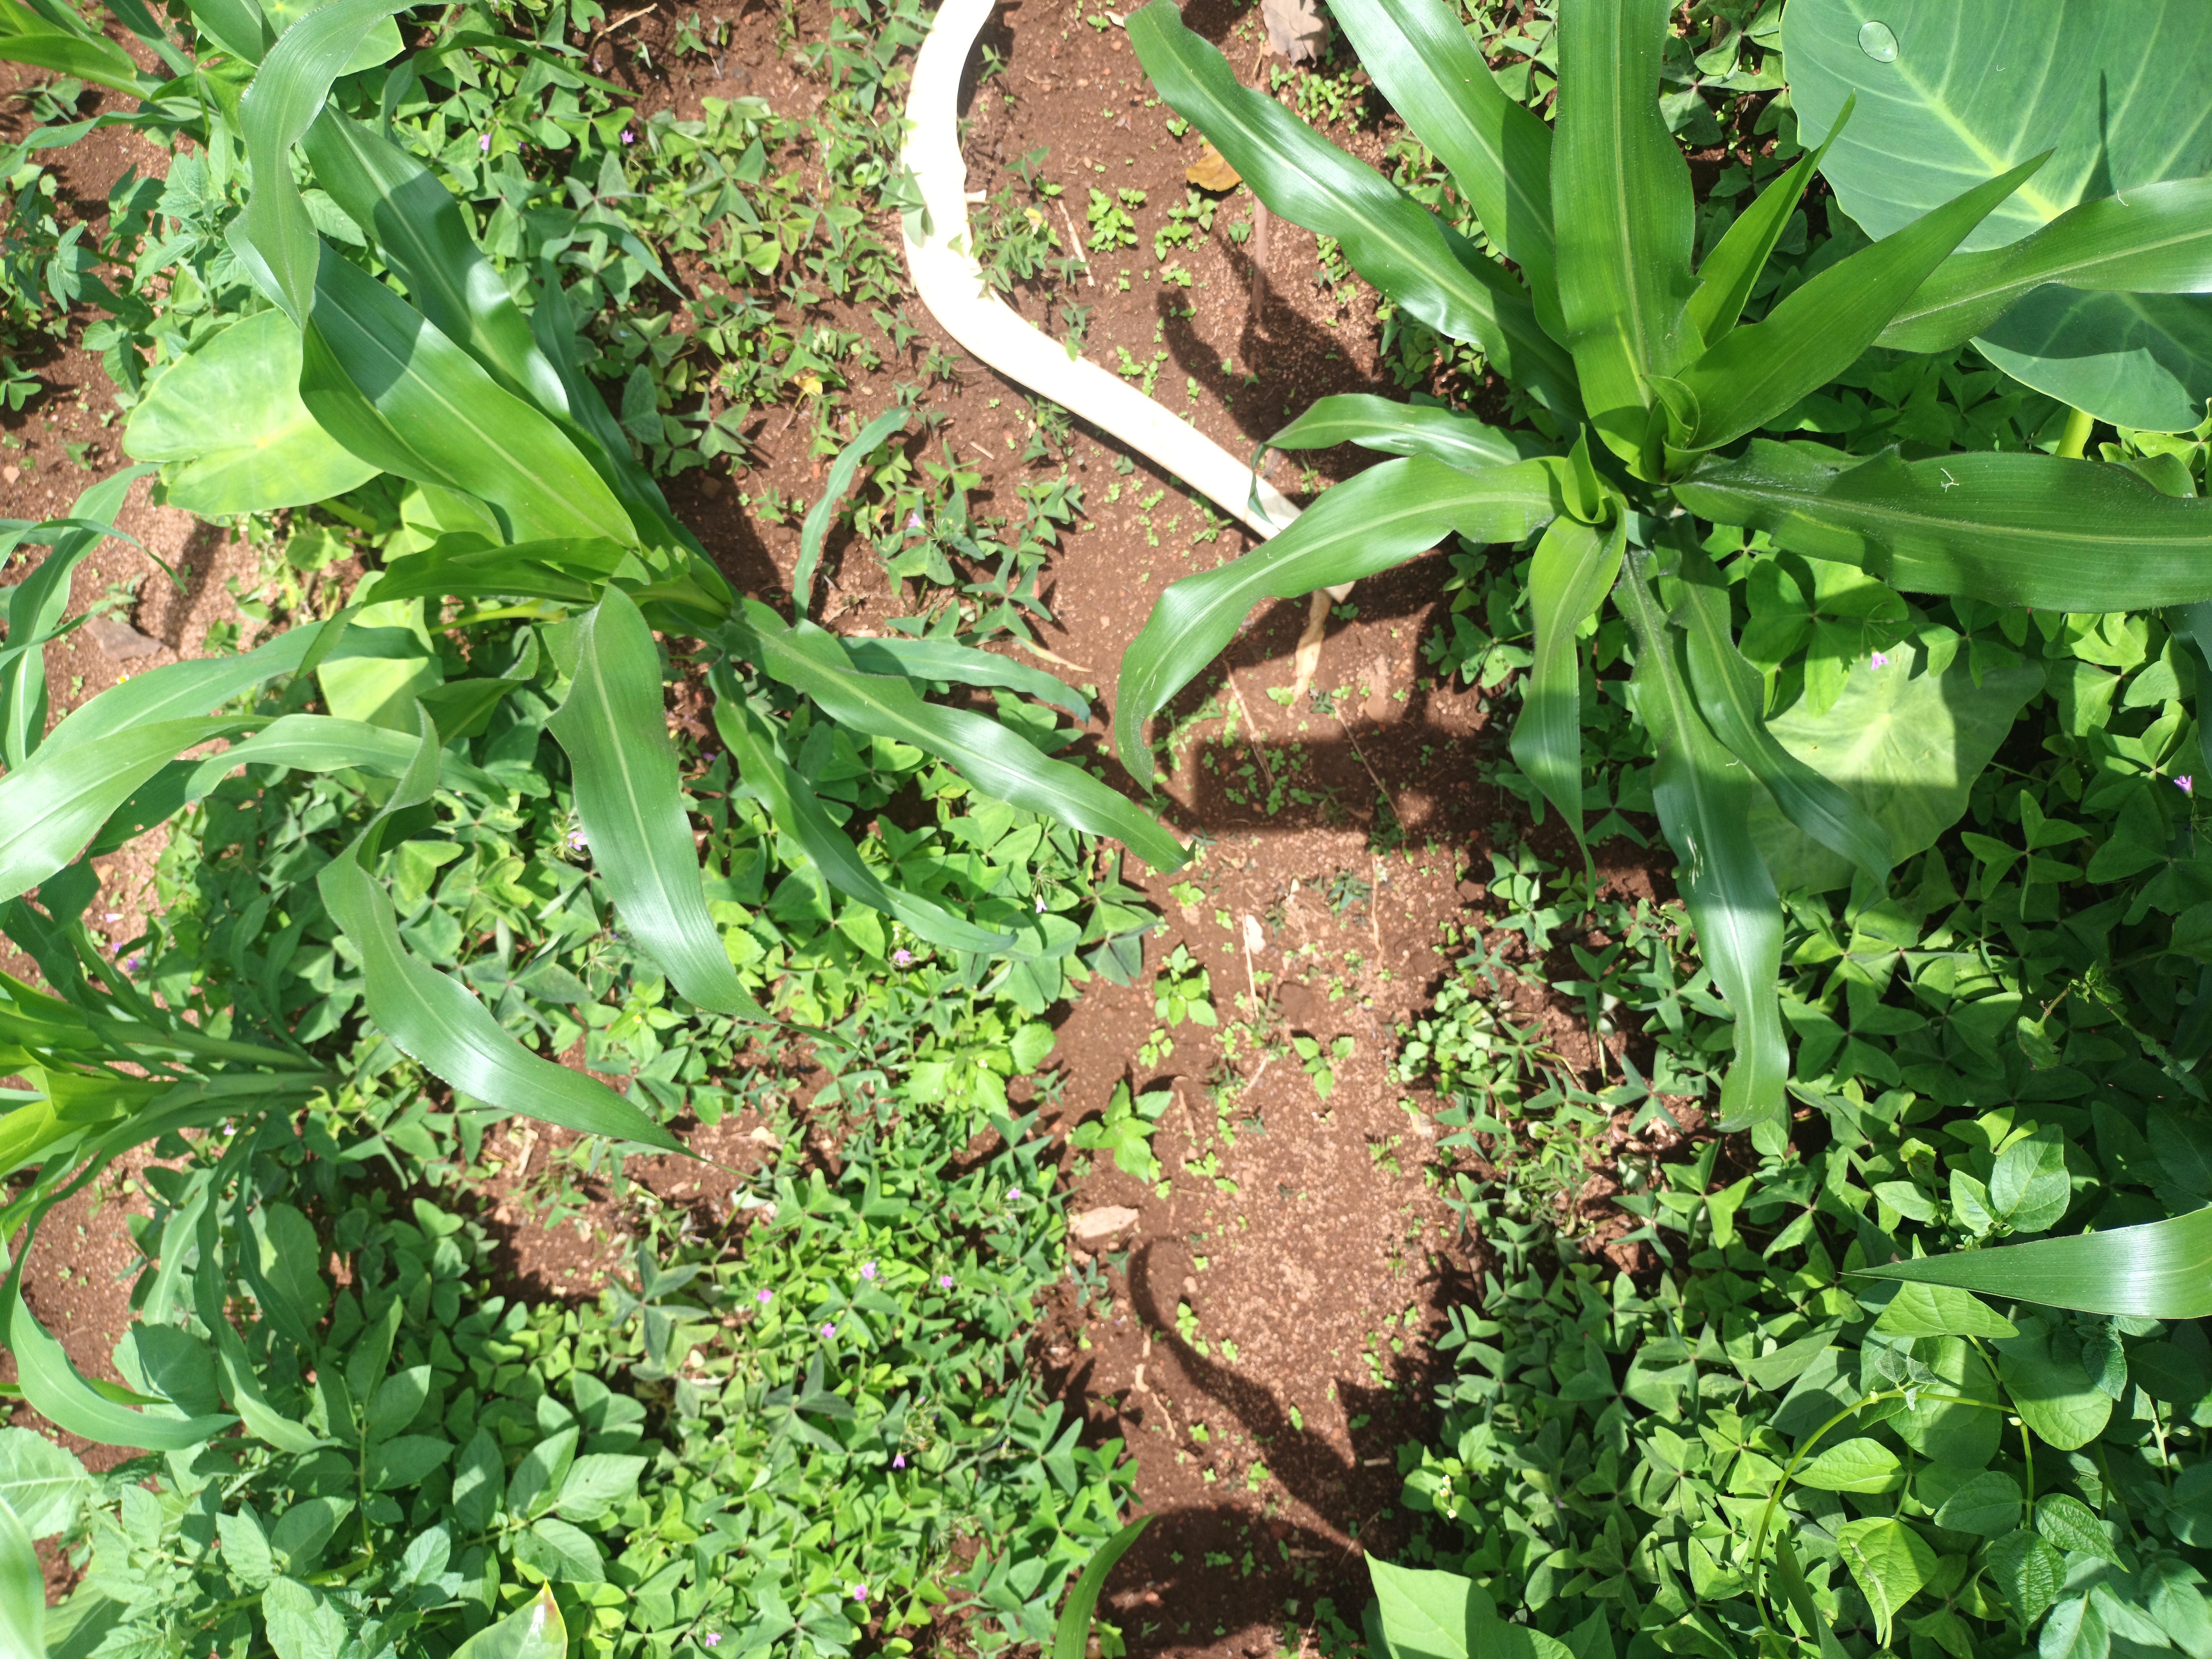
Label: healthy